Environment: real
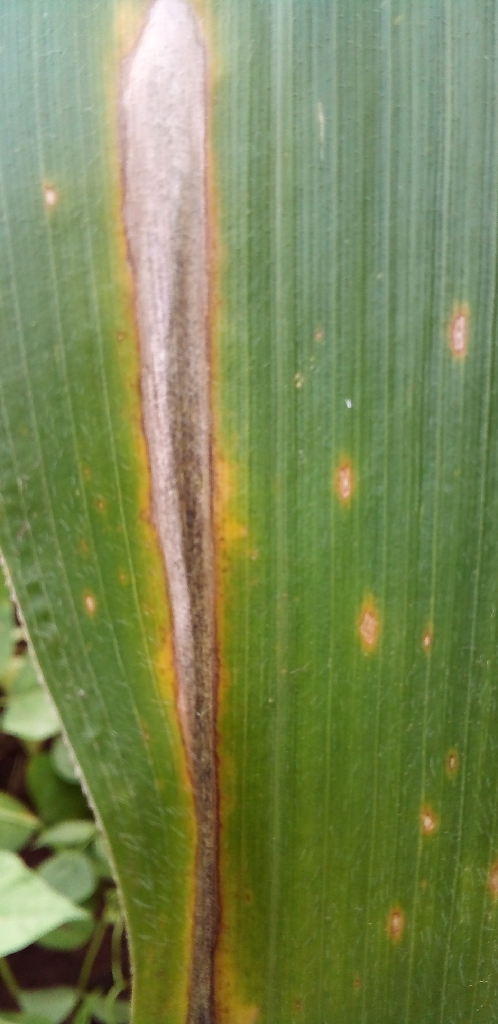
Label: northern_corn_leaf_blight